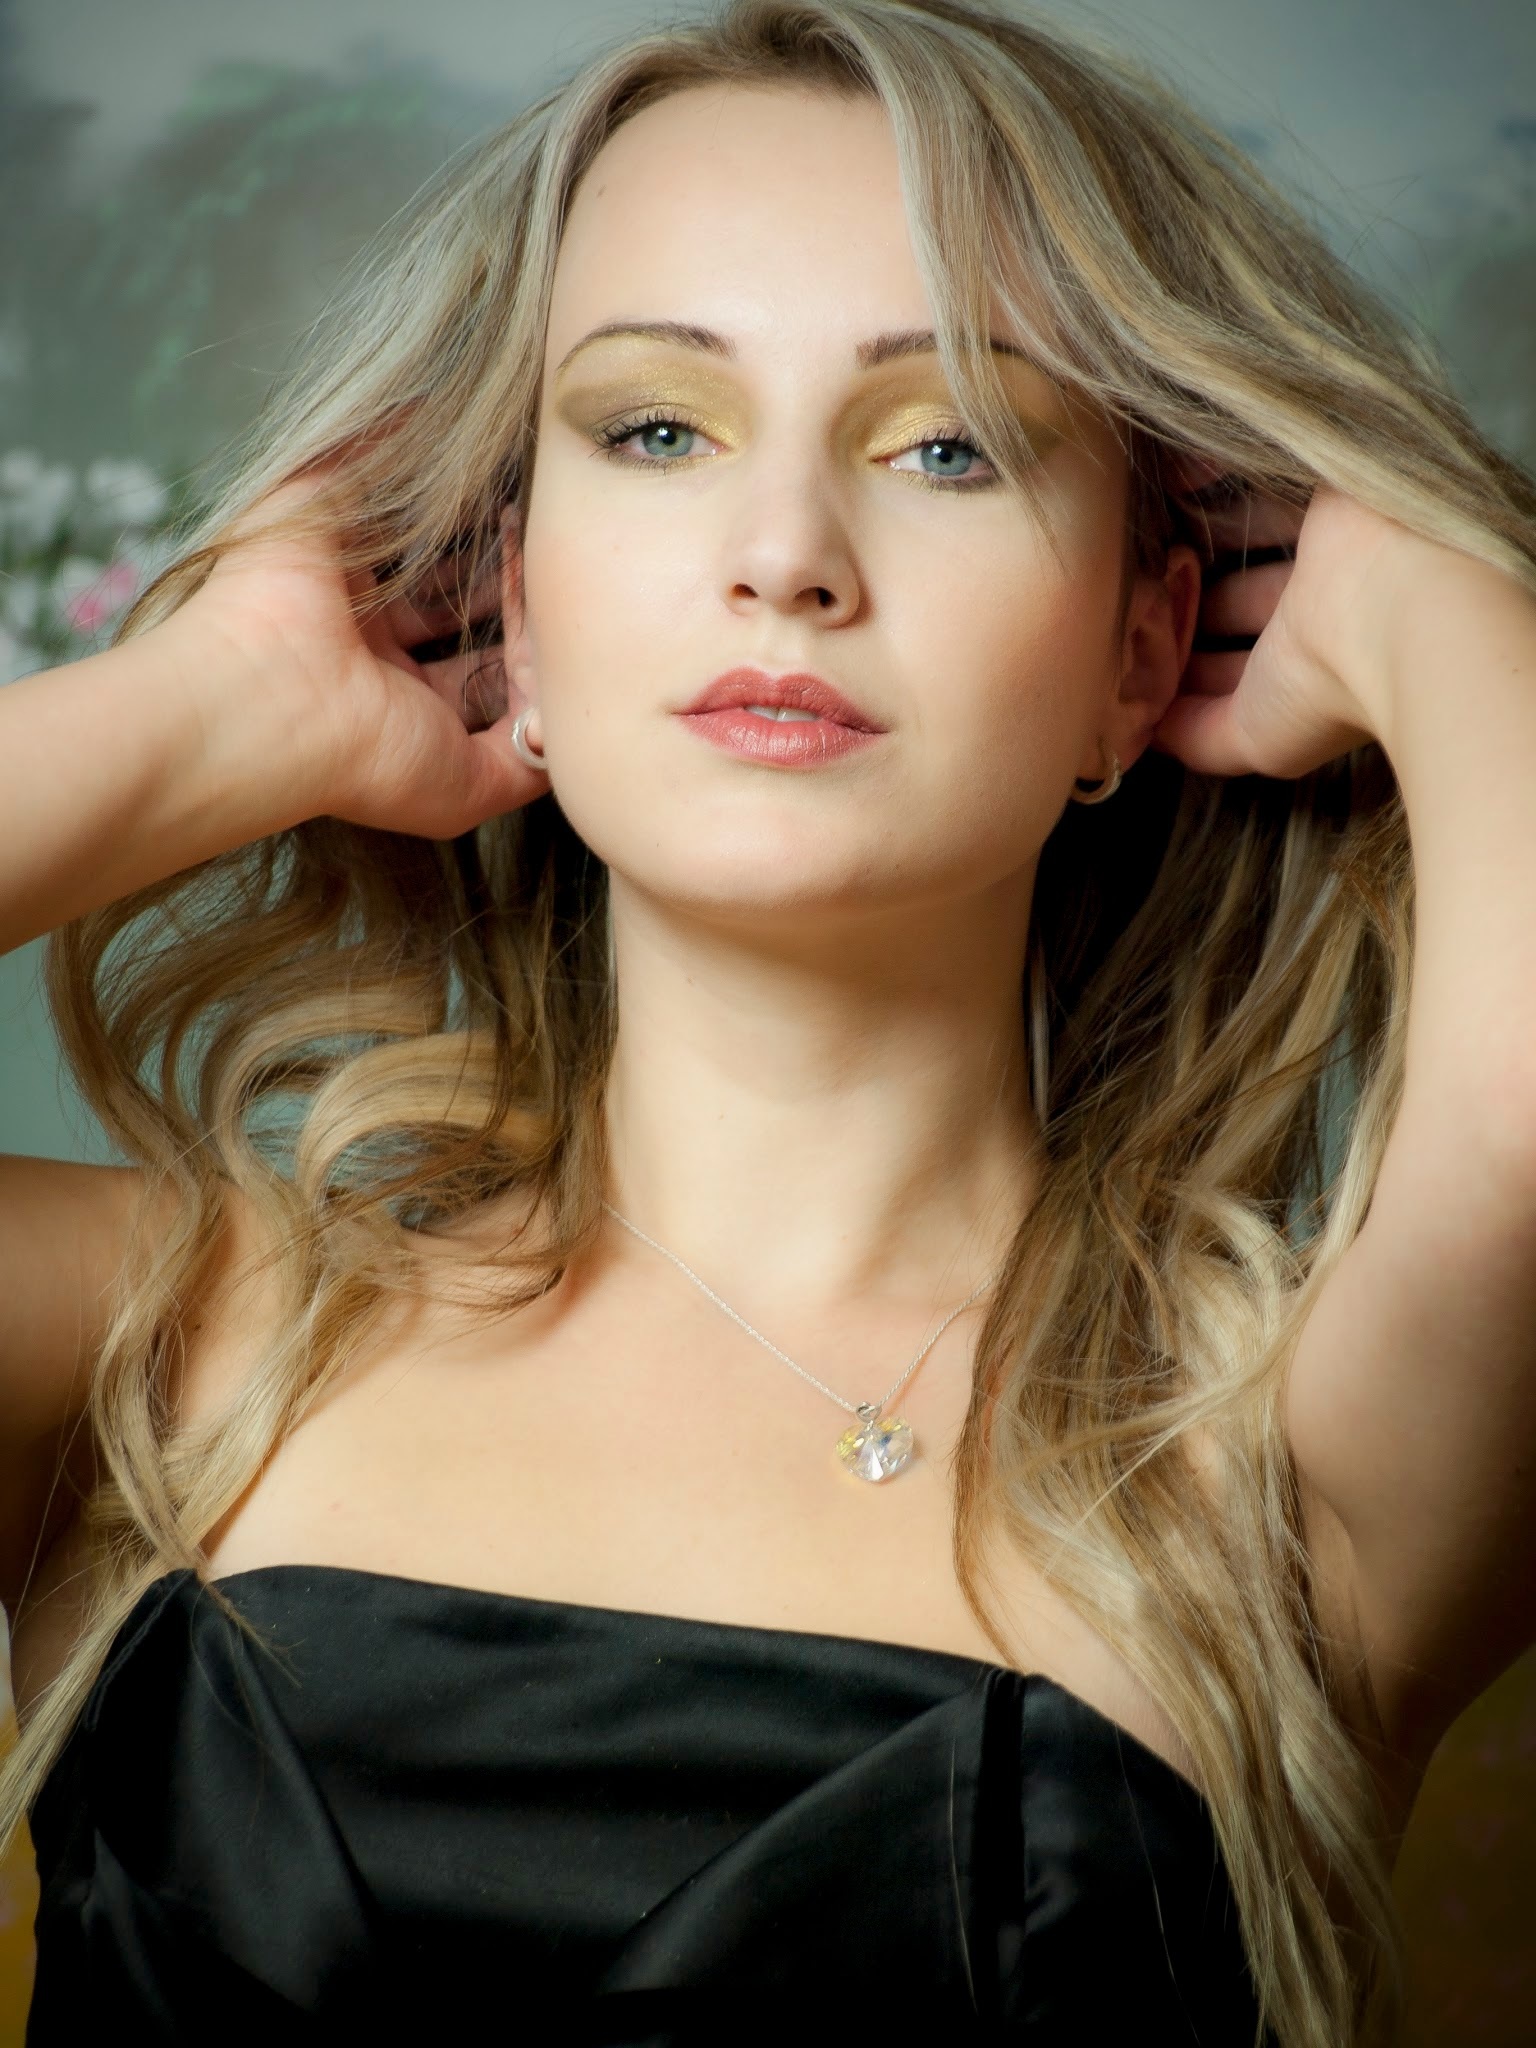
nature, person, girl, woman, hair, photography, singer, brunette, portrait, model, fashion, profession, lady, hairstyle, makeup, long hair, black hair, face, eye, skin, beauty, blond, photo shoot, brown hair, eye makeup, portrait photography, art model, supermodel, blondie, studie, strong makeup